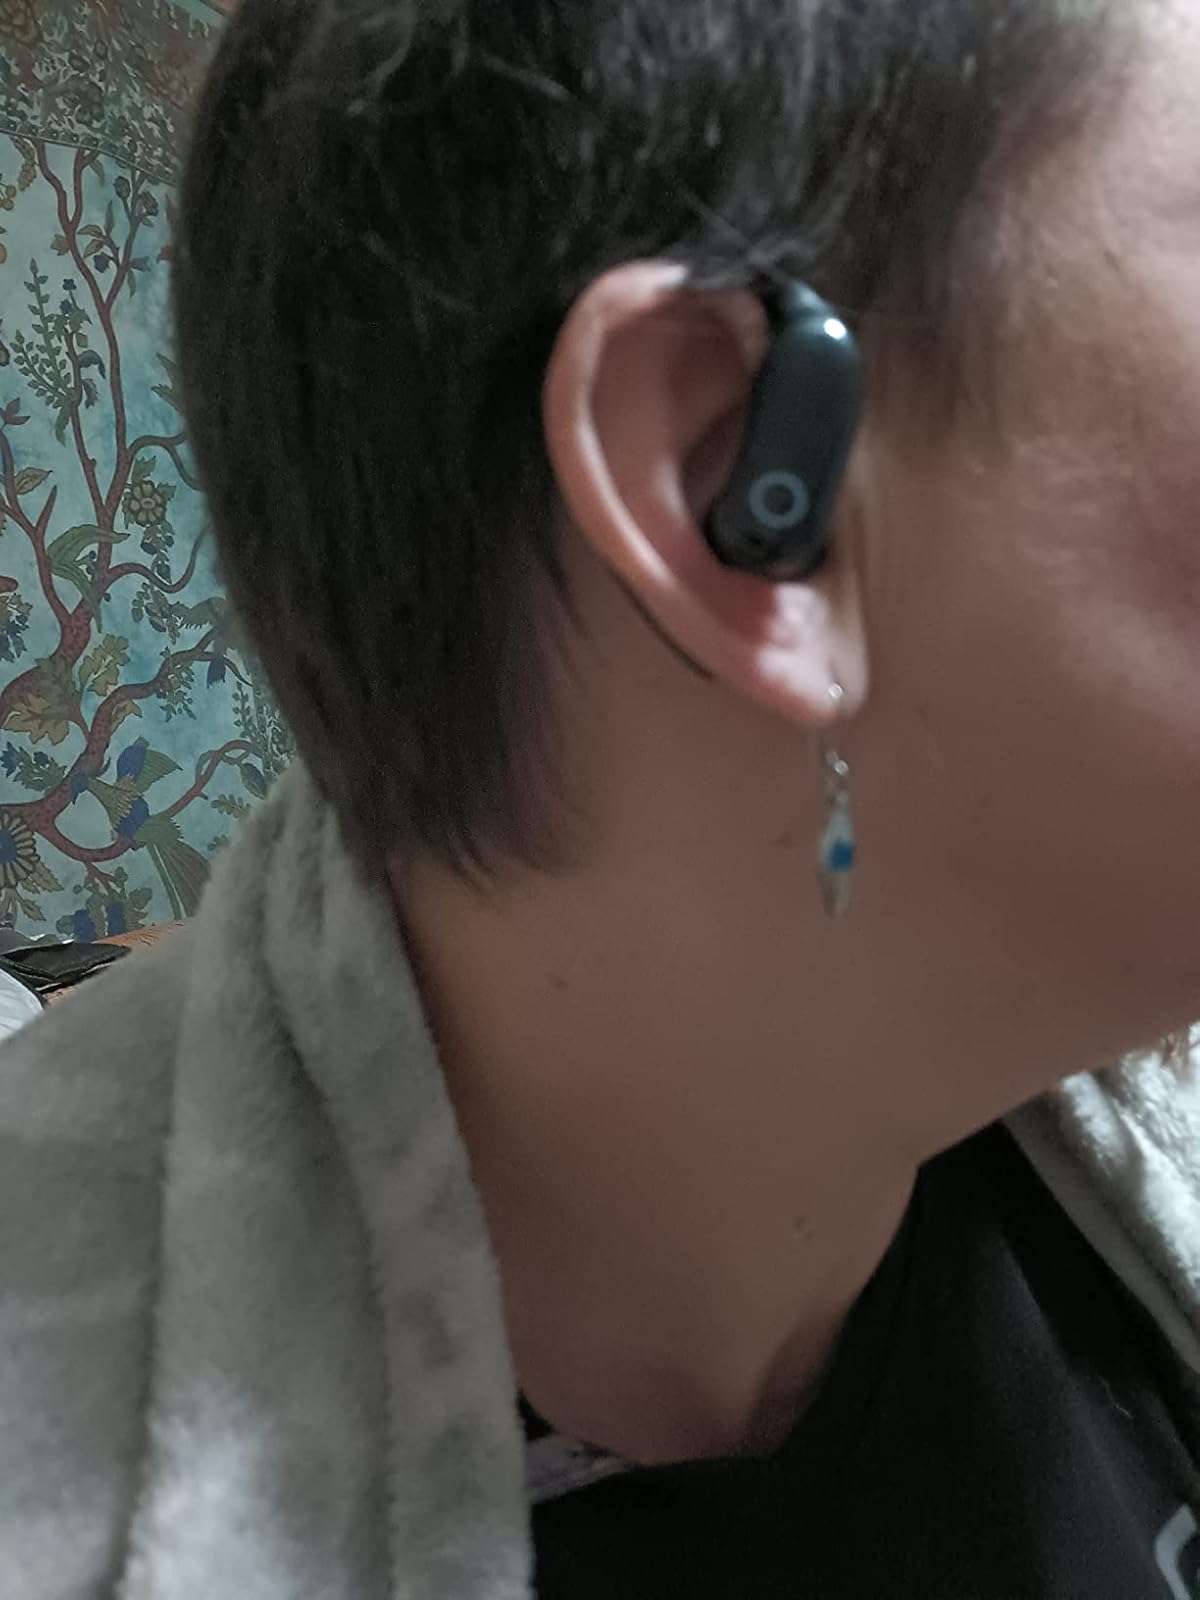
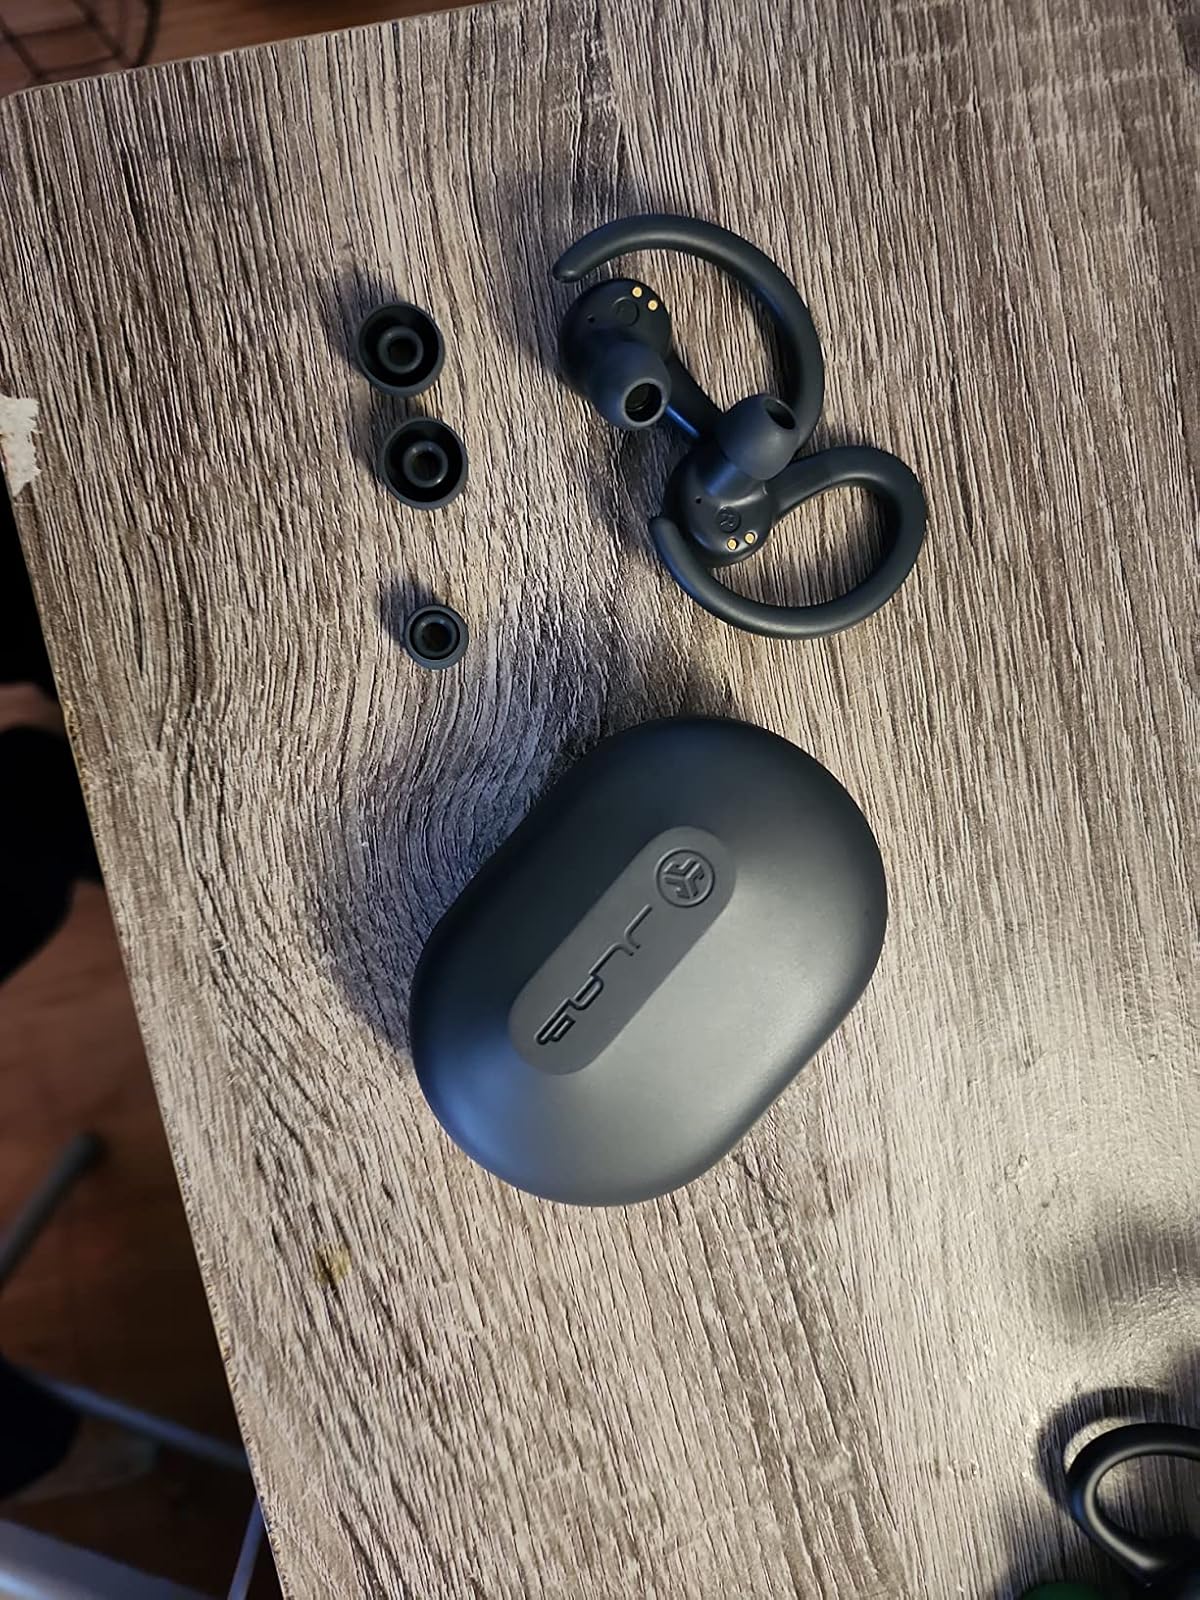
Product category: earbuds
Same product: no